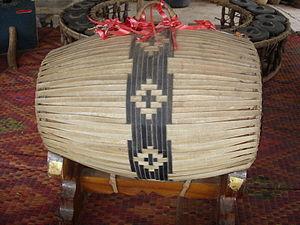
La musique thaïlandaise a incorporé les influences des civilisations indienne et chinoise, partageant cet héritage avec les musiques vietnamienne, laotienne et cambodgienne ; celles-ci influençant à leur tour les cérémonies bouddhistes, les rituels animistes et les cérémonies brahmaniques.